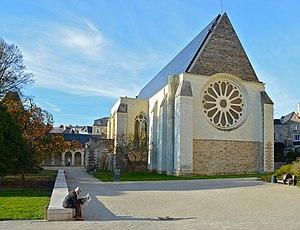
Abbaye Toussaint d'Angers - Angers (Maine-et-Loire)
Pierre-Jean David, dit David d’Angers, né à Angers le 12 mars 1788 et mort à Paris le 6 janvier 1856, est un sculpteur et médailleur français, représentatif du romantisme dans la sculpture française du XIXᵉ siècle.
Le musée des Beaux-Arts d'Angers est un musée d'art situé à Angers, dans un ancien hôtel particulier, le logis Barrault, place Saint-Éloi à proximité de la cité historique d'Angers. Il fait partie du complexe Toussaint qui comprend le jardin des beaux-arts, la galerie David d'Angers et la bibliothèque municipale. Il présente une collection d'œuvres d'arts acquise au fil des siècles sur une surface totale de 7 000 m².
L'abbaye Toussaint d'Angers est une abbaye catholique fondée en 1040 dans la ville d'Angers en France.
Ce tableau présente la liste de tous les monuments historiques classés ou inscrits dans la ville d’Angers en France.